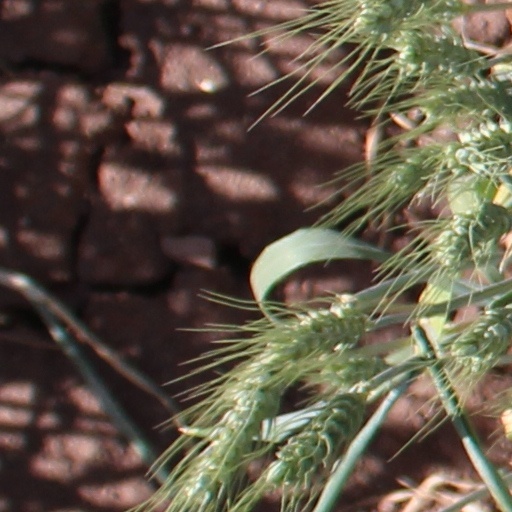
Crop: wheat